Saint-Placide station

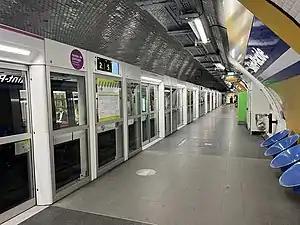
Platforms

Saint-Placide is a station on Line 4 of the Paris Métro. Situated in the 6th arrondissement, it was used by 3,376,988 passengers in 2018, making it the 163rd busiest Métro station out of 302.